Dayton Duncan

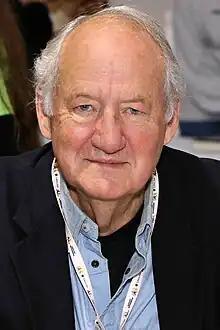
Duncan at the 2023 Texas Book Festival.

Dayton Duncan (born September 3, 1949) is an American screenwriter, producer and former political aide.